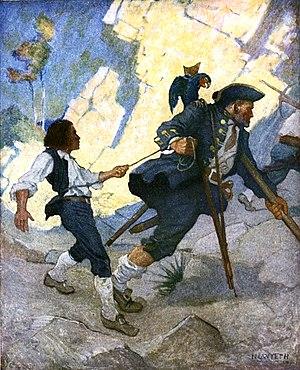
Le pirate Long John Silver est un personnage de fiction du roman de Robert Louis Stevenson L'Île au trésor, paru en 1883.